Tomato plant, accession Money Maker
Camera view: horizontal (90 deg, fisheye); turntable rotation: 0 degrees
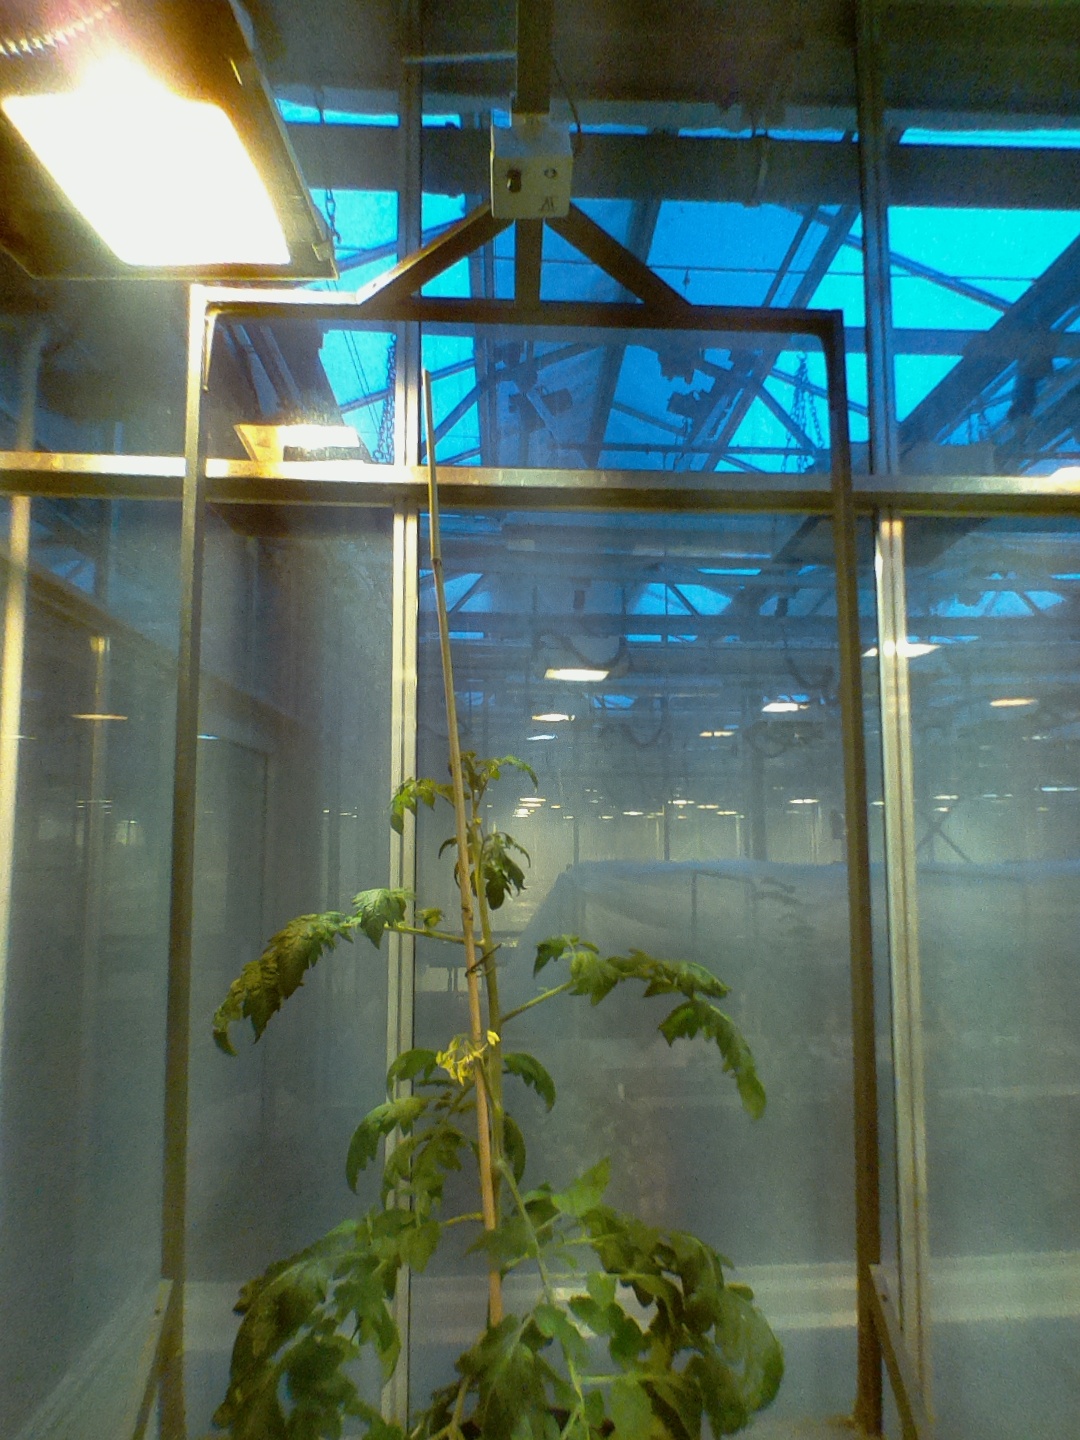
BBCH growth stage 65: Full flowering, 50%-60% of flowers open, first petals falling